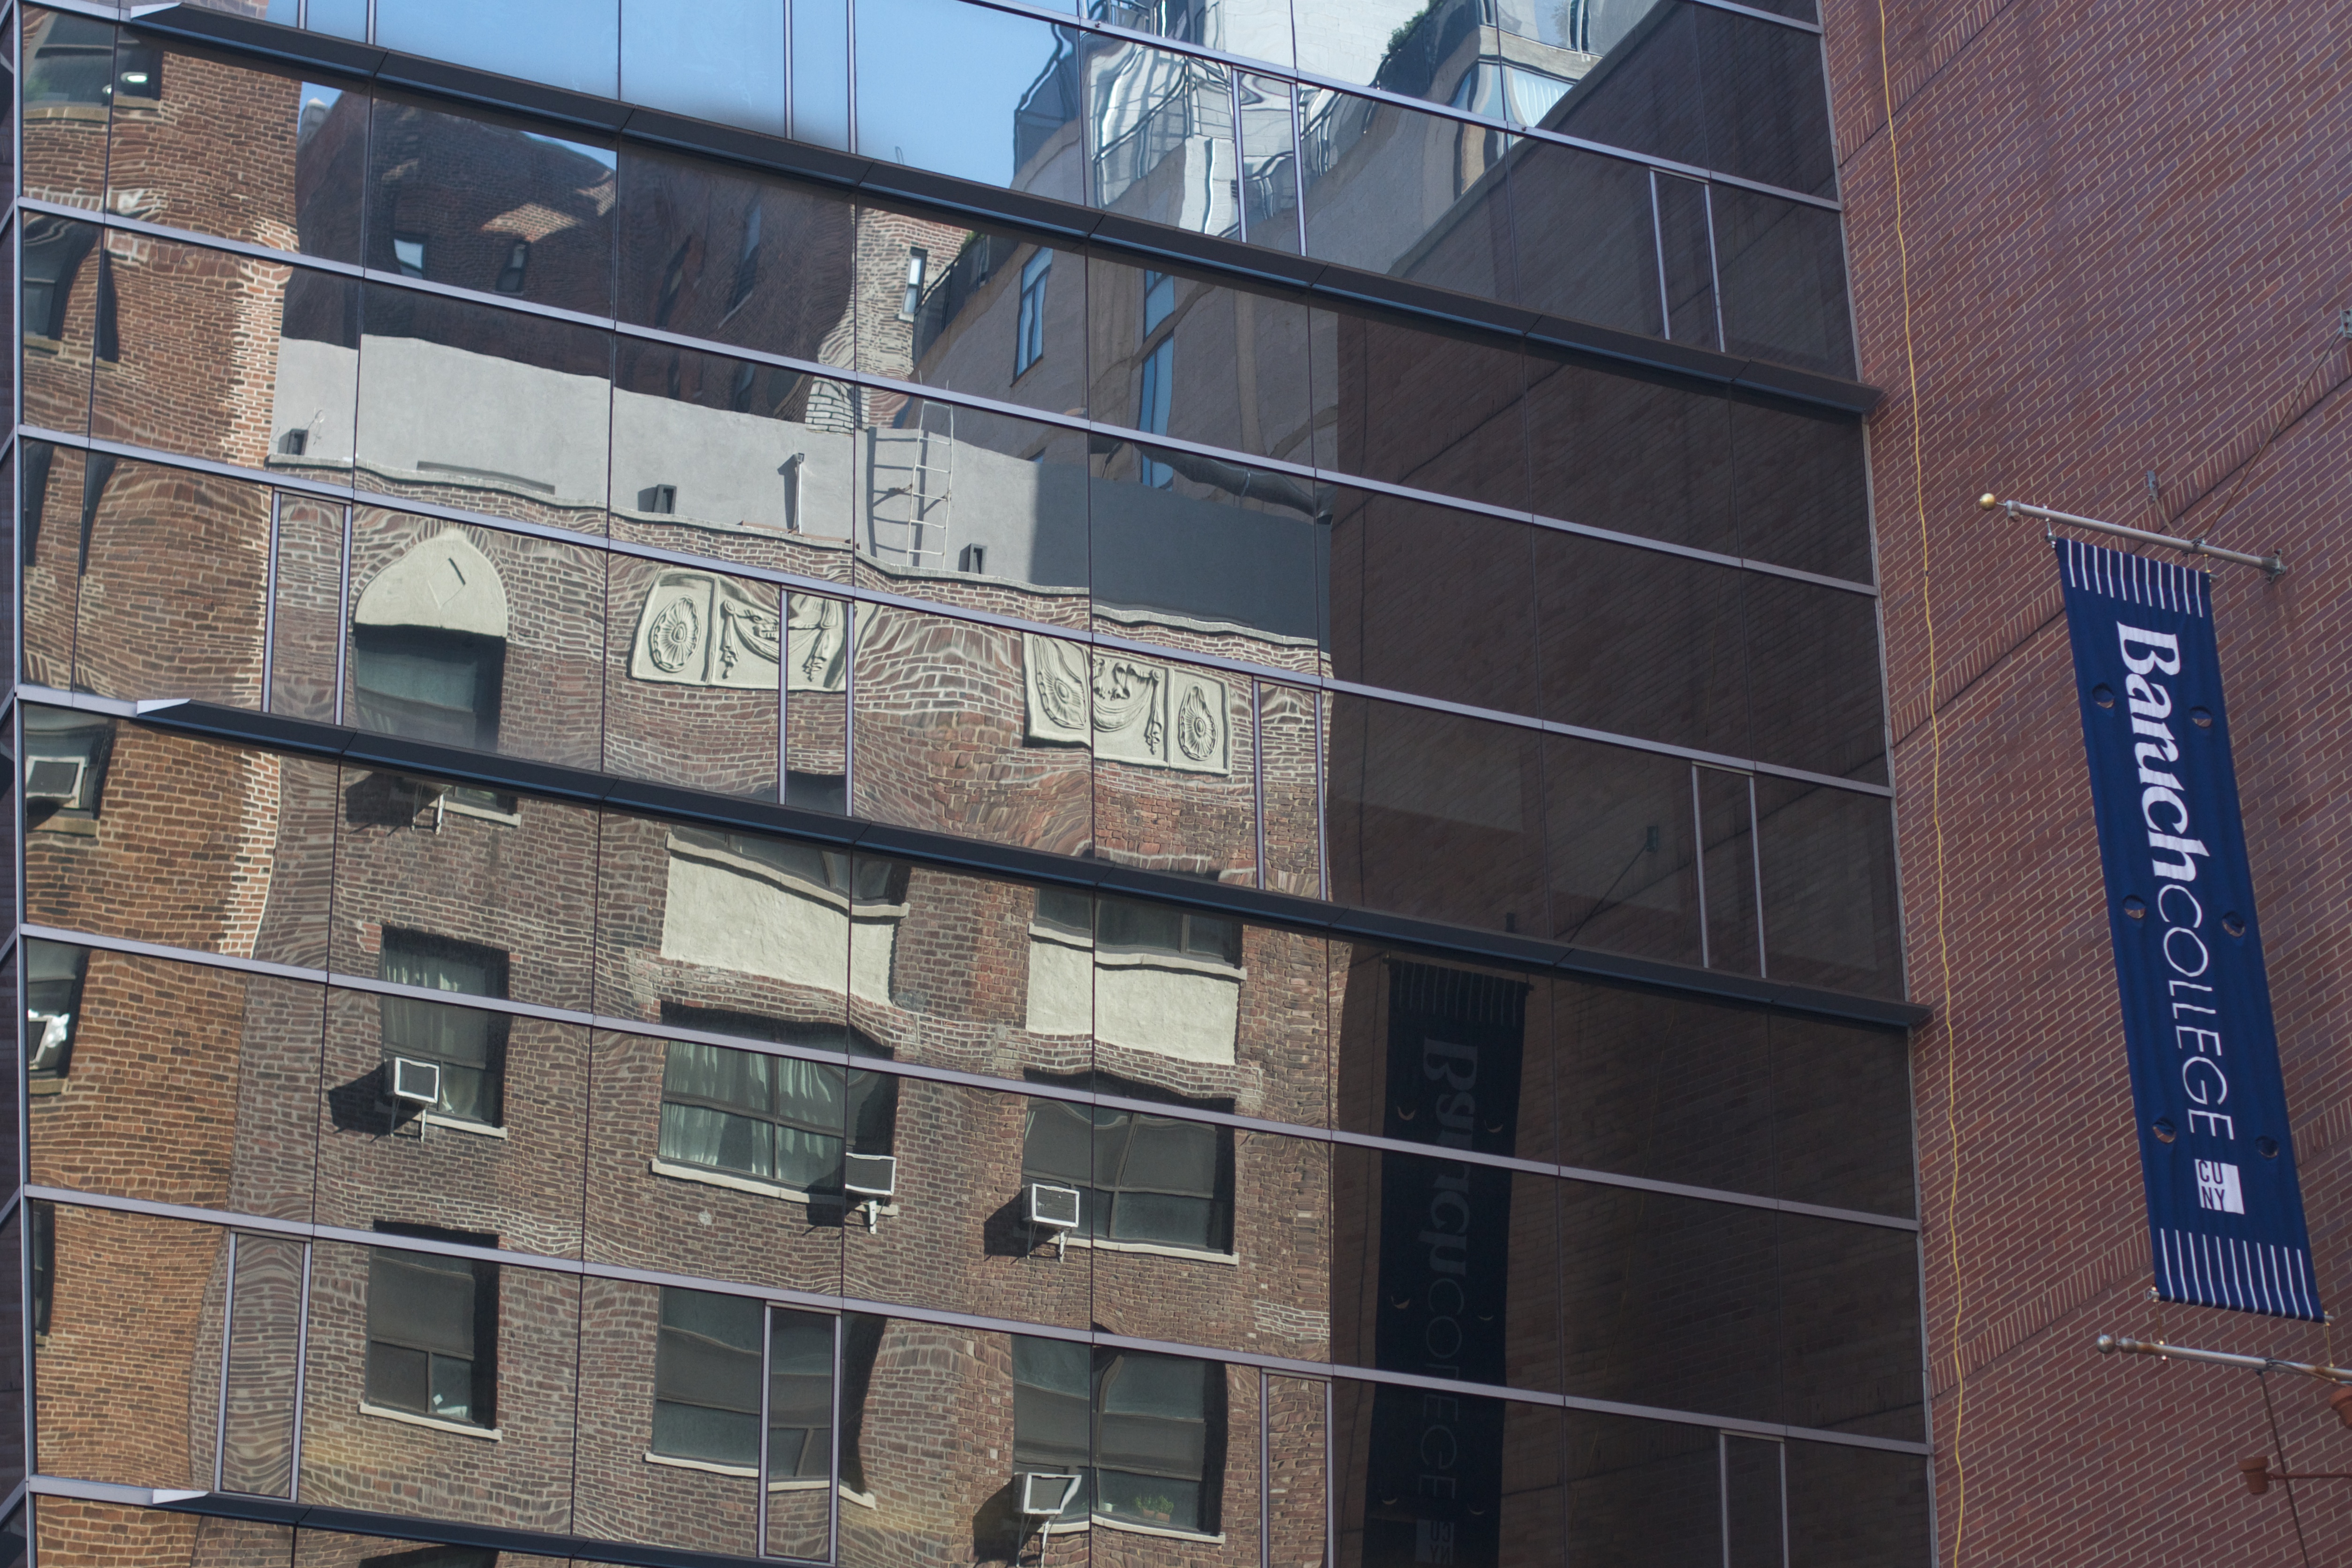
architecture, window, building, wall, downtown, facade, apartment, tower block, interior design, urban area, window covering